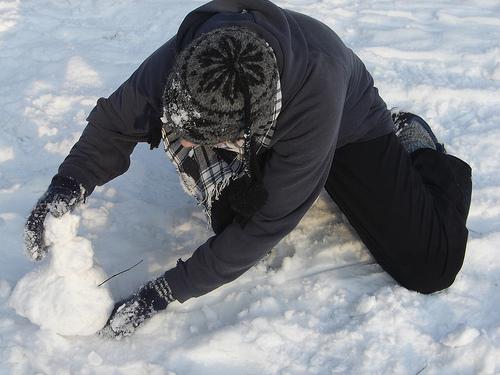
Weather: snow or frosty